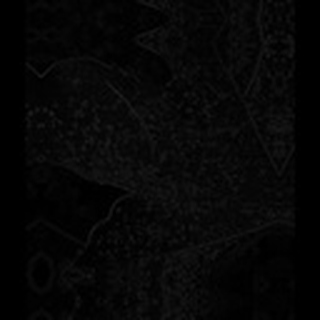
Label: cotton_aphids